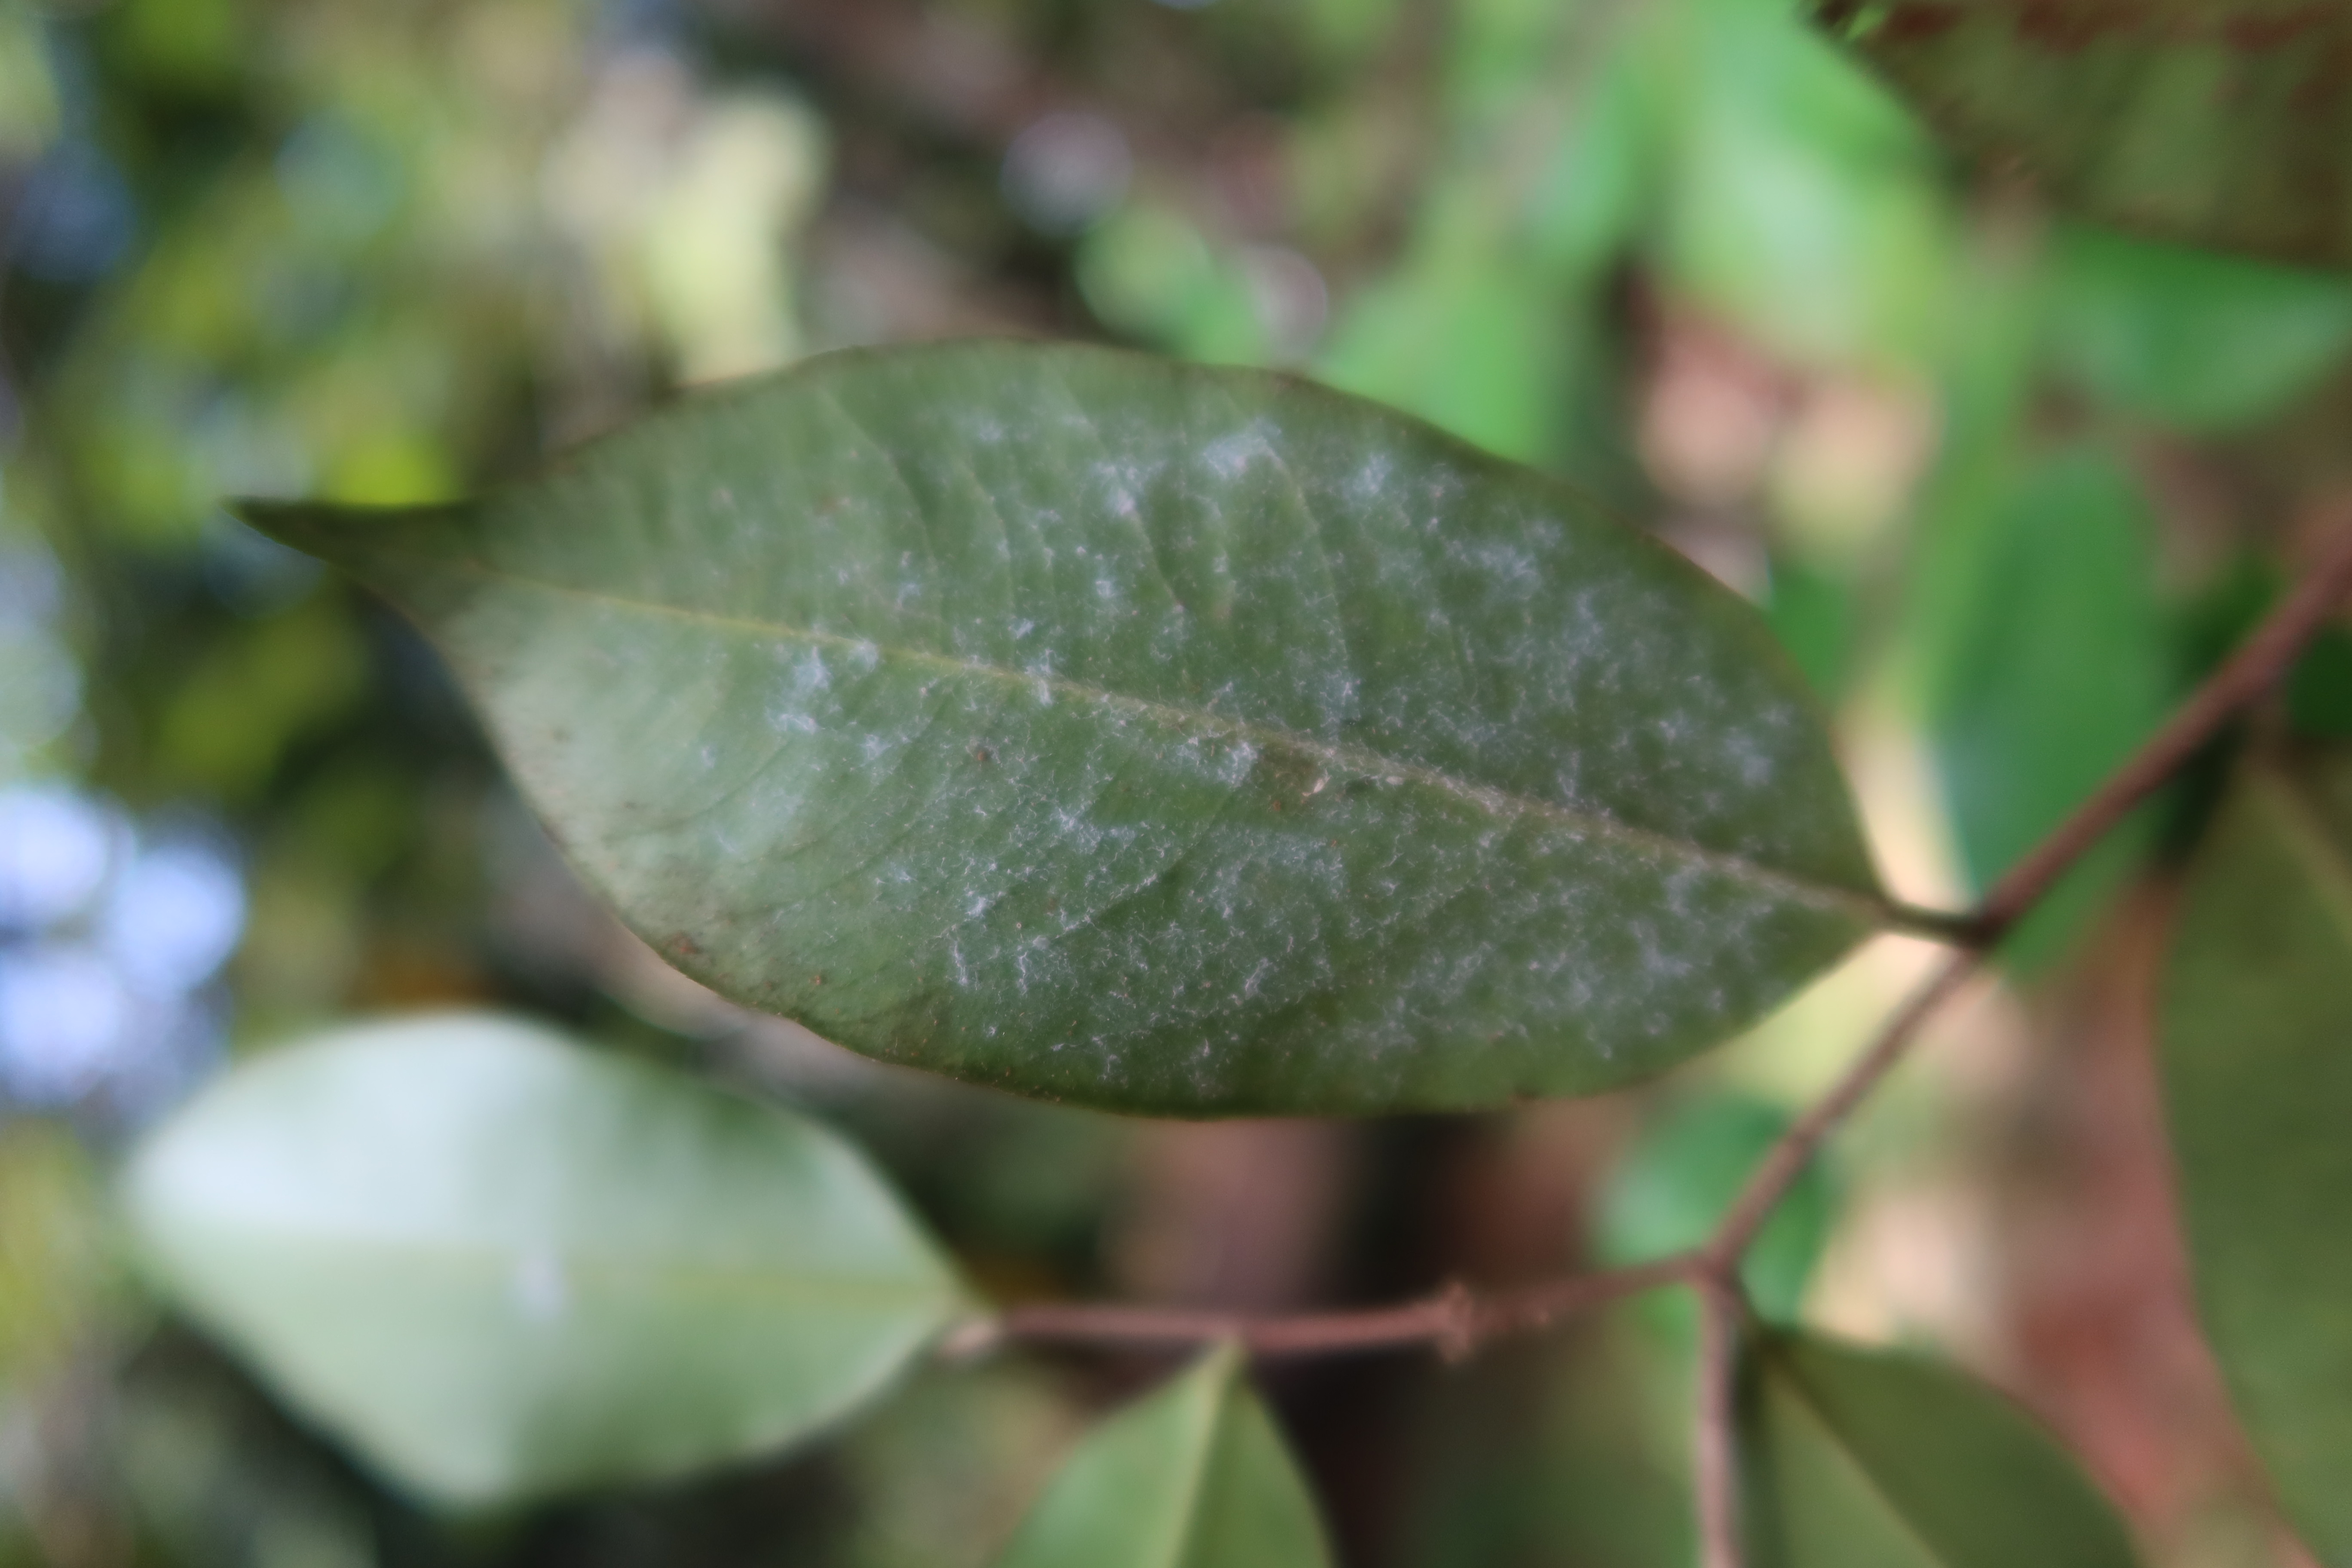
Label: Powdery mildew